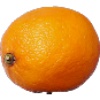
Label: Lemon Meyer 1